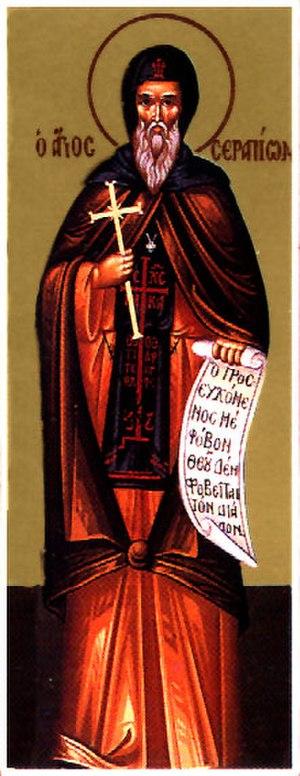
Sérapion fut évêque de la ville égyptienne de Thmuis, dans la province d'Augustamnique, au milieu du IVᵉ siècle, et écrivain religieux de langue grecque.